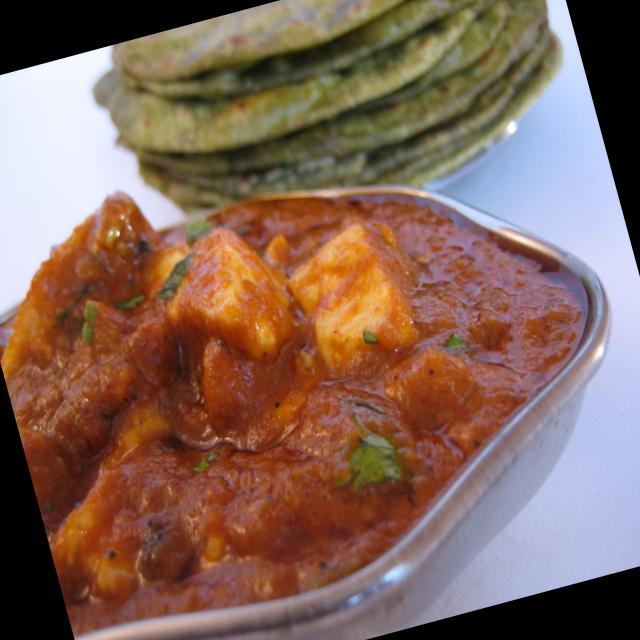
Dish: shahi_paneer